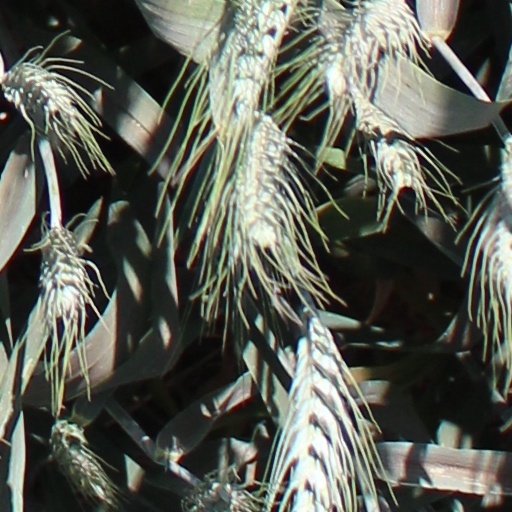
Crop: wheat